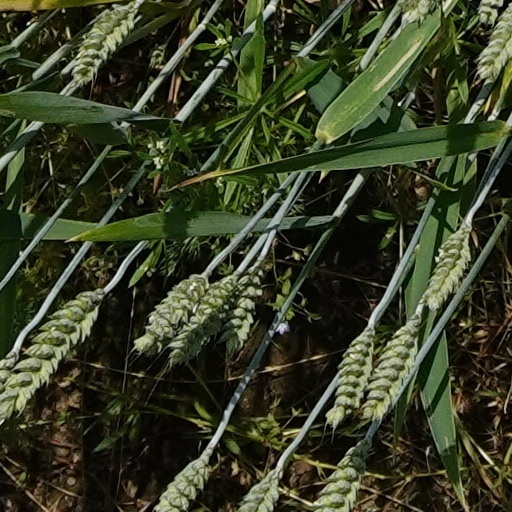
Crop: wheat